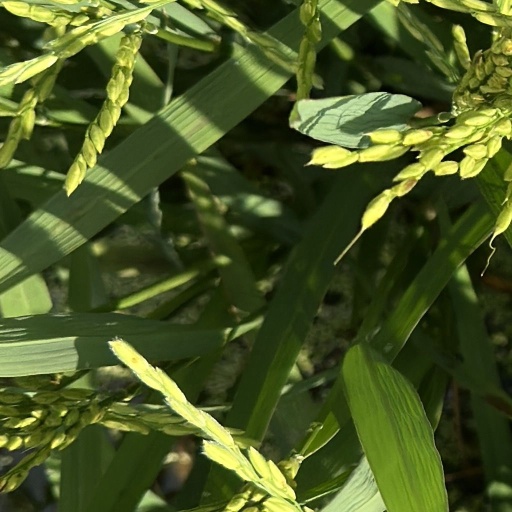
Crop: rice